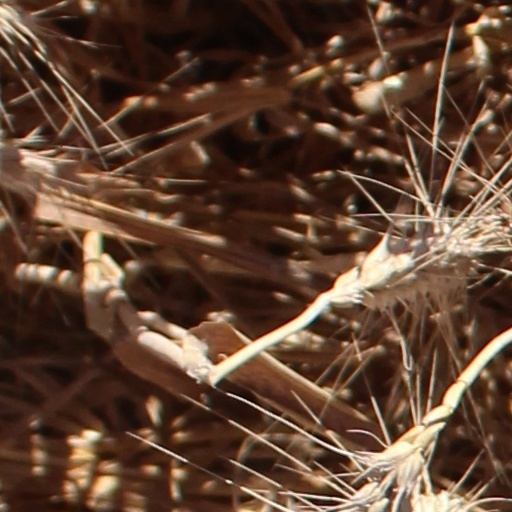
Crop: wheat